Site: brandenburg
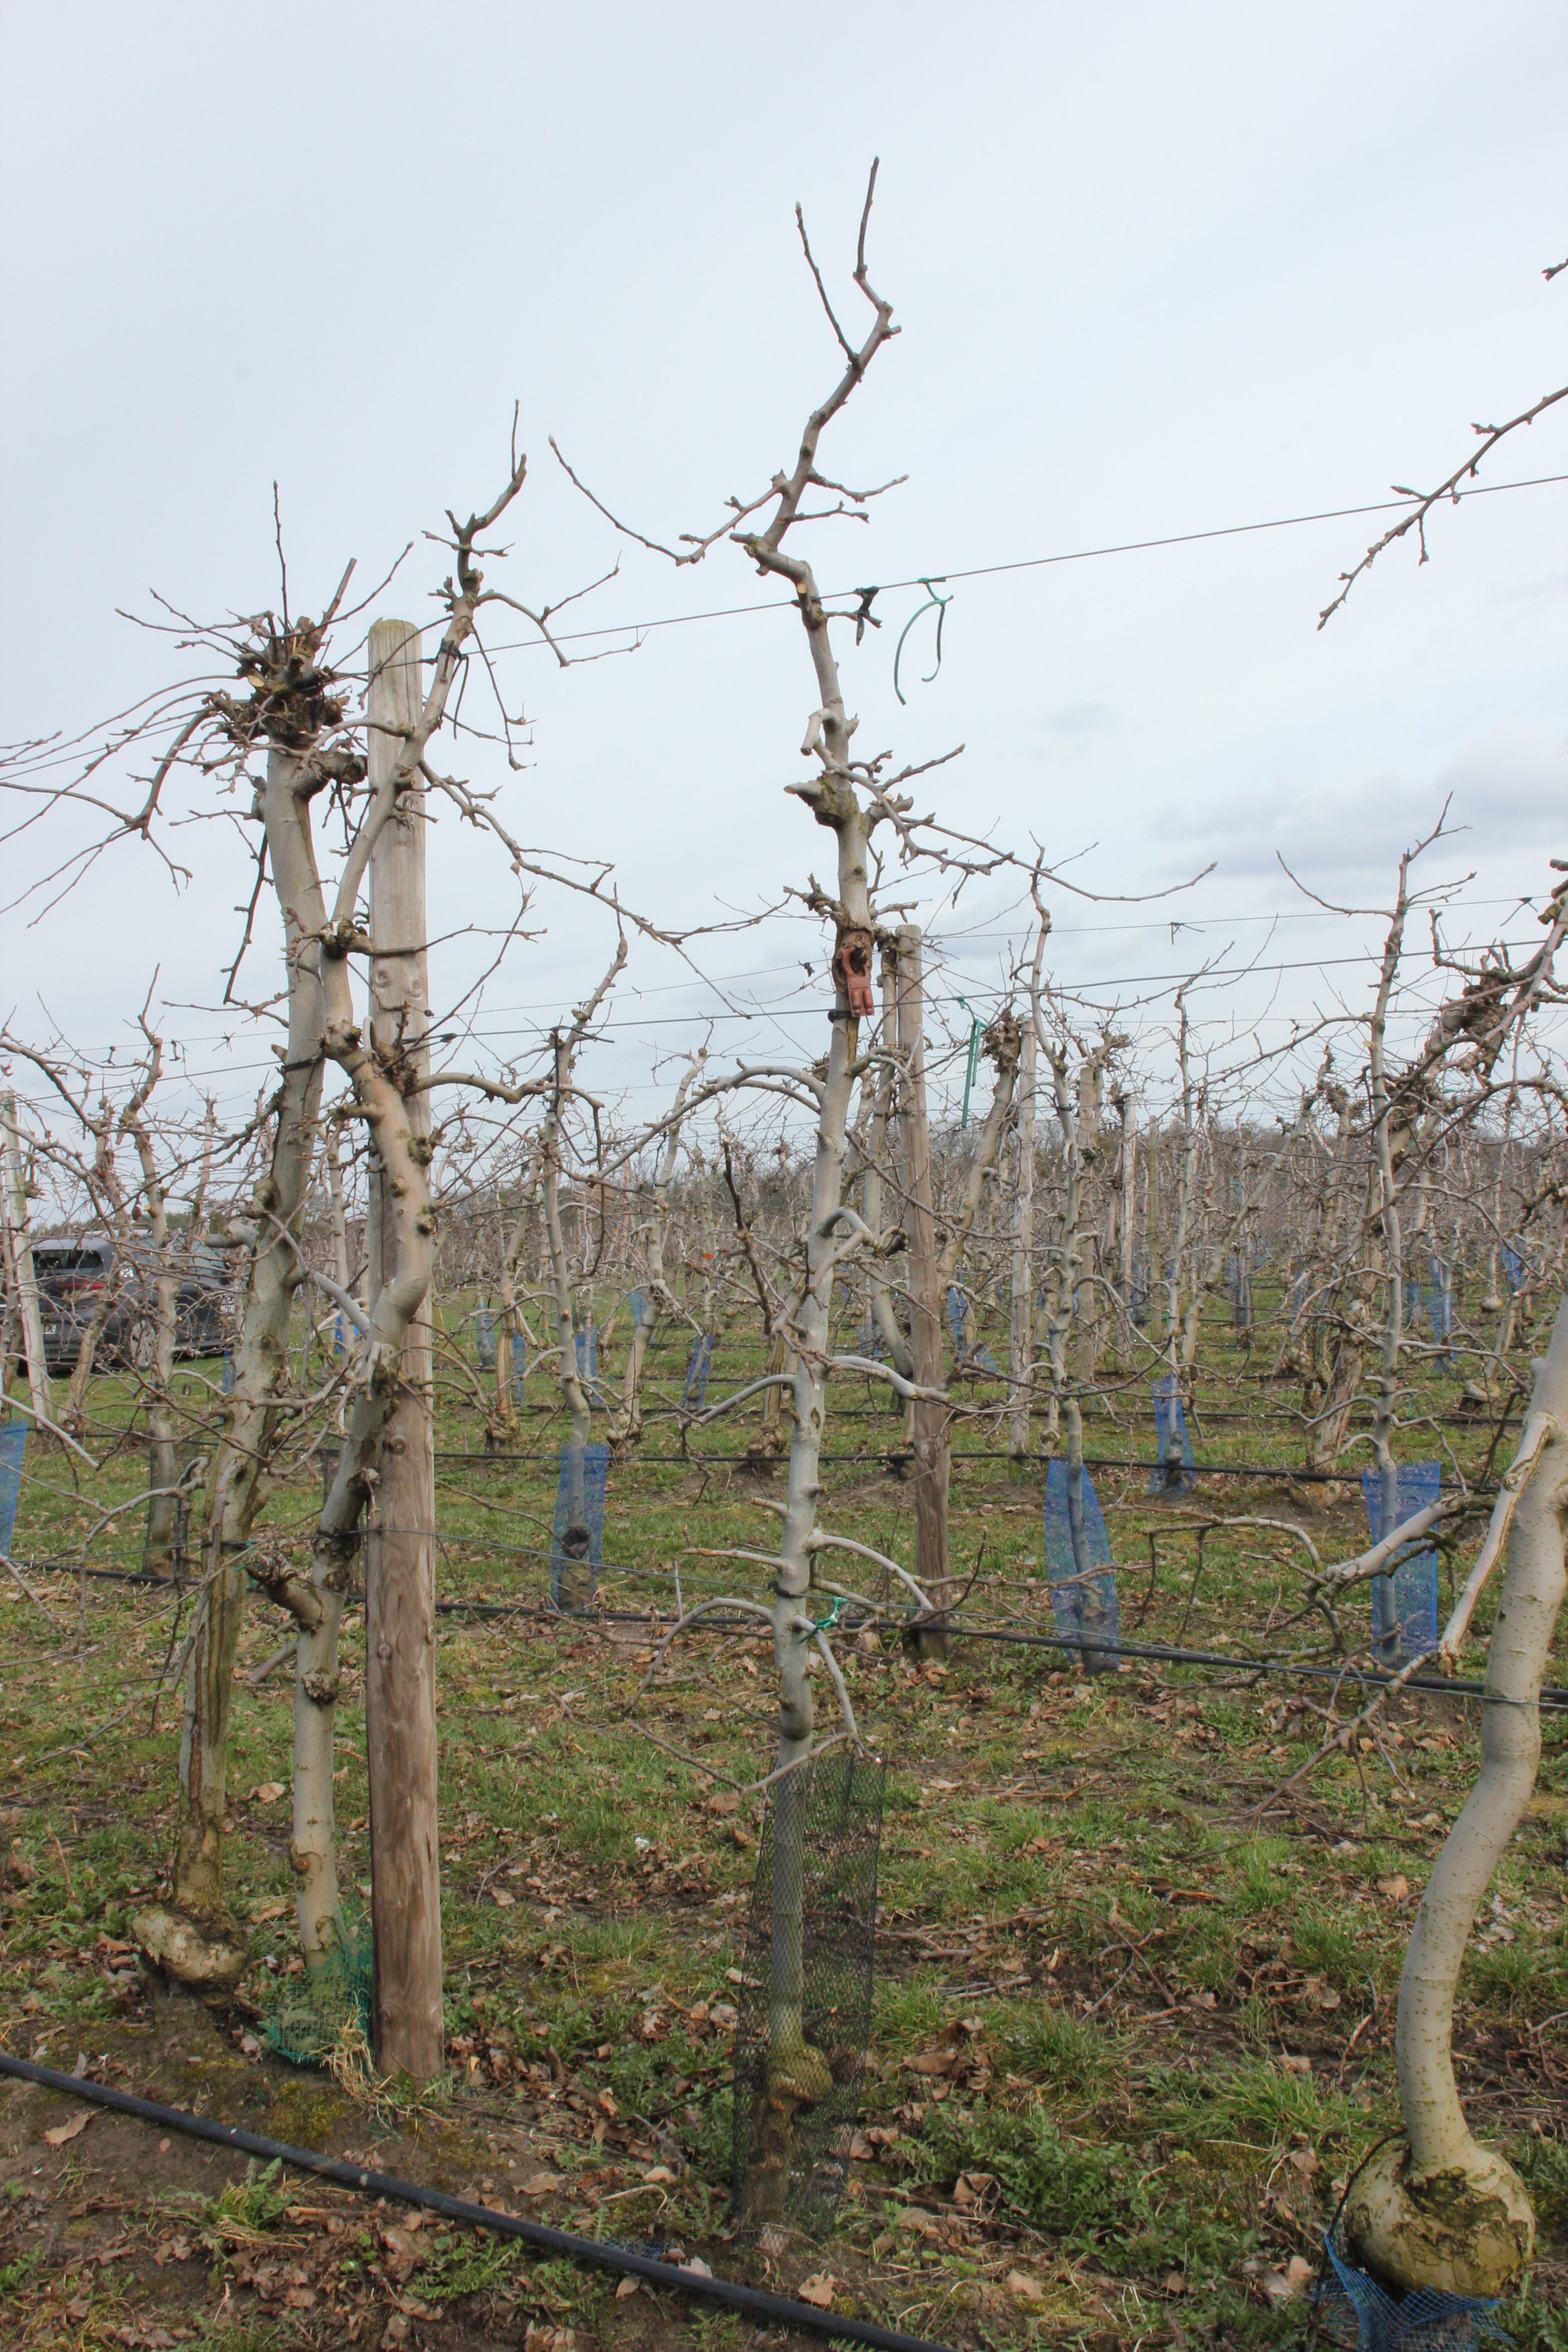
Growth stage (BBCH 01): Bud development